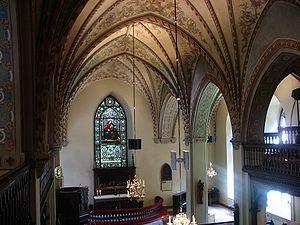
L'église Saint-Laurent à Vantaa ou église de la paroisse d’Helsinki